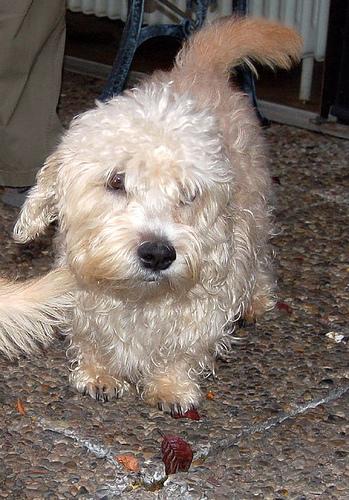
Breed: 211-n000052-Dandie_Dinmont